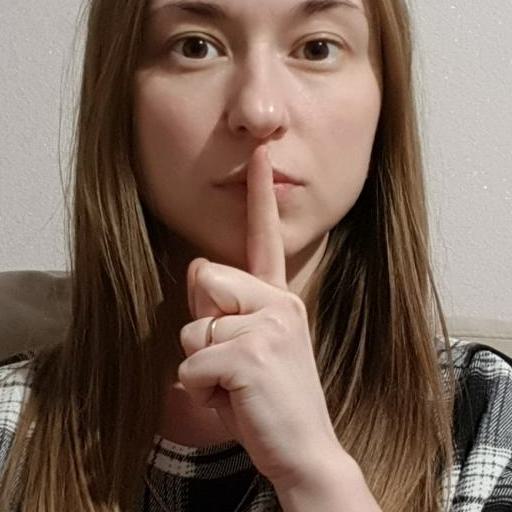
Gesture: mute